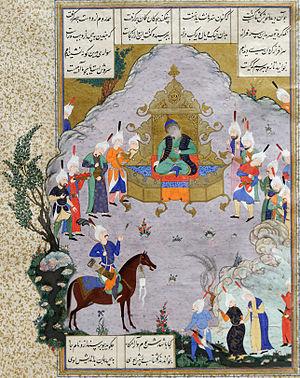
Page du Shahnameh de Shah Tahmasp